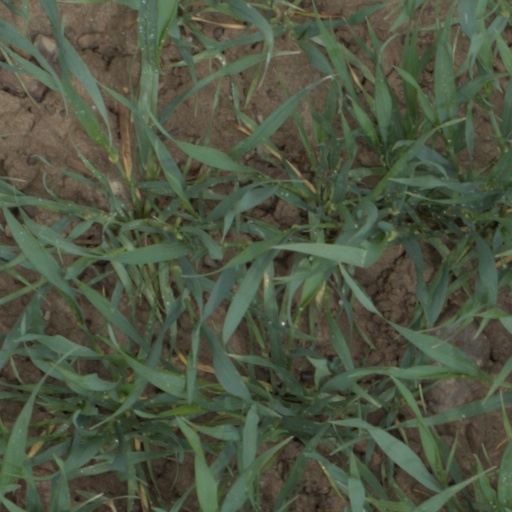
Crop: wheat